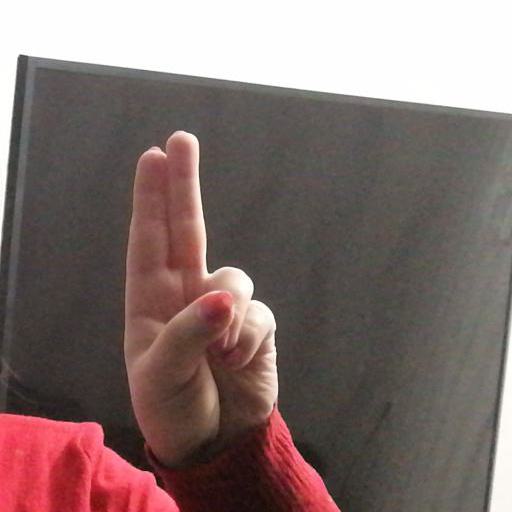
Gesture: two_up